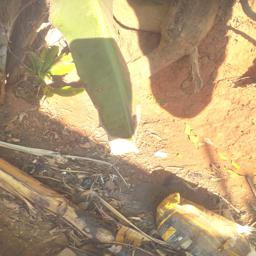
Label: MALBHOG LEAF